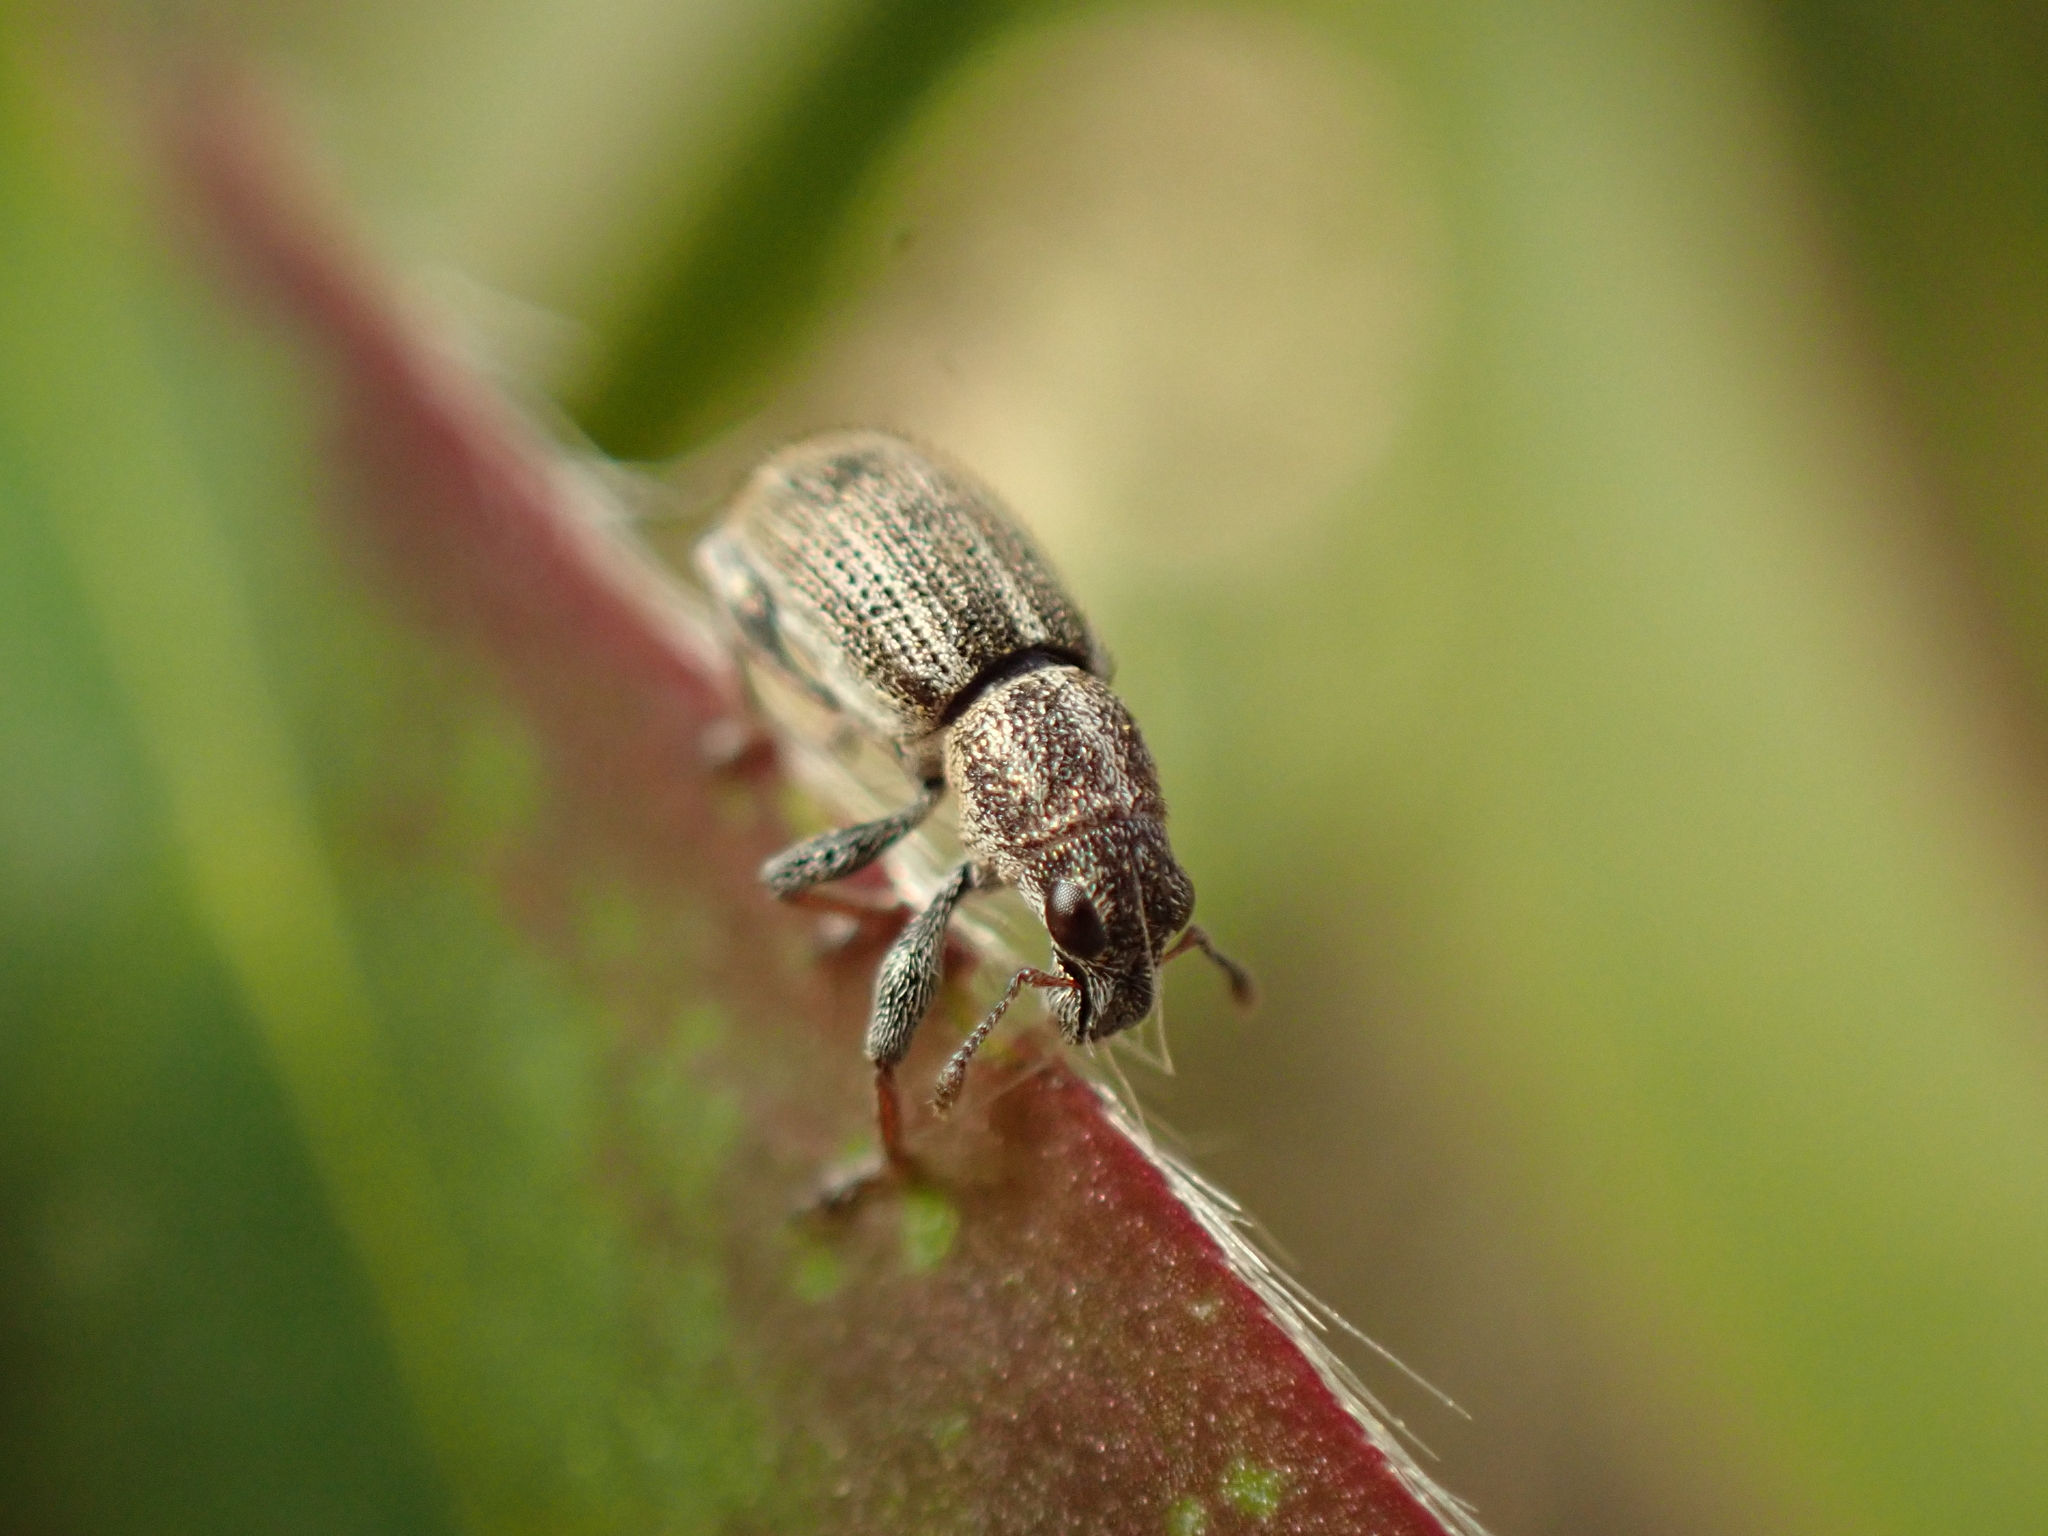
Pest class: pea_leaf_weevil